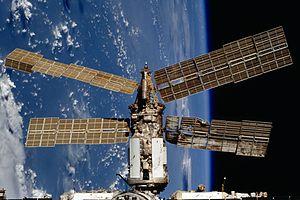
Spektr est le cinquième module ajouté à la station spatiale Mir. Il est amené en orbite par une fusée Proton le 20 mai 1995 et l'amarrage à la station a lieu le 1ᵉʳ juin. Spektr est principalement conçu pour effectuer l'observation de la Terre et est équipé d'instruments pour l'étude de son atmosphère, de sa surface et des ressources naturelles. Les quatre panneaux solaires fixés sur le module permettent de fournir près de la moitié de l'énergie électrique nécessaire à la station. À la suite de la désorbitation volontaire de la station spatiale le module est détruit le 23 mars 2001 au cours de la rentrée atmosphérique terrestre.
Soyouz TM-25 est une mission spatiale russe, ayant conduit son équipage vers la station Mir où elle séjourné six mois, de février à août 1997.